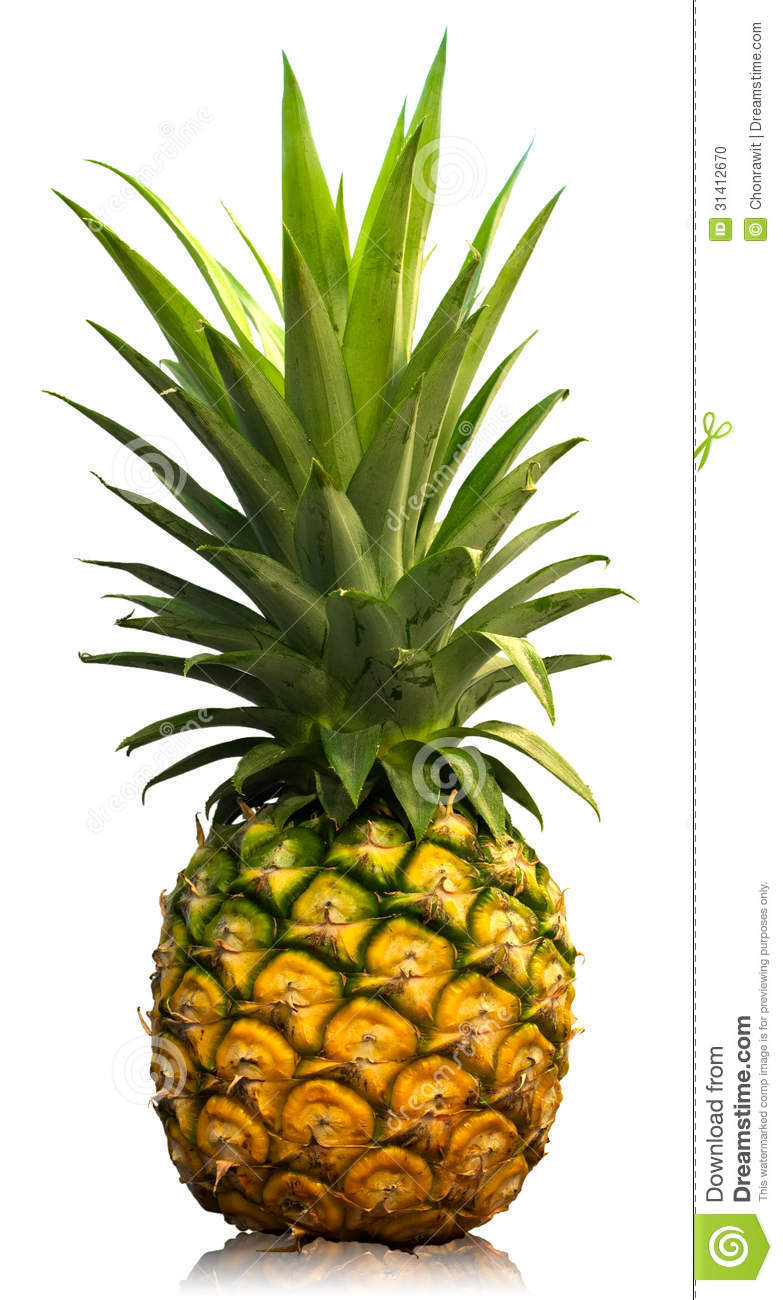
Label: Pineapple